Delta, Ontario

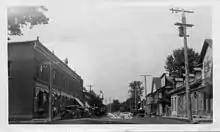
Main street looking north, circa 1930

From early 1888 through to mid-1952, Delta was served by the Brockville, Westport & Sault Ste Marie Railway. The village had one of the larger stations on the line. Today, sections of the train bed serve as roads and/or paths used by all terrain vehicles.